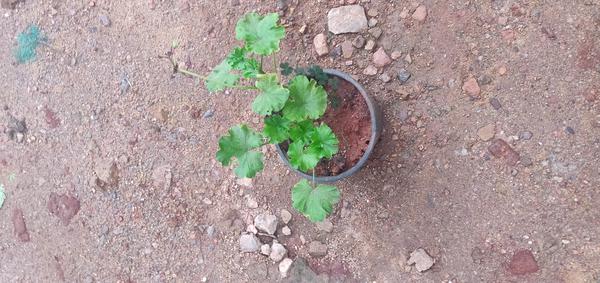
Plant: Geranium